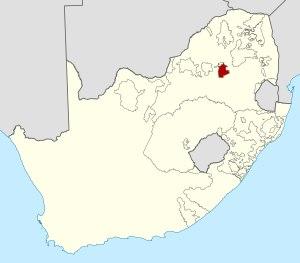
Le KwaNdebele était un bantoustan situé dans l'ancienne province du Transvaal d'Afrique du Sud, aujourd'hui dans la province de Mpumalanga. Le KwaNdebele fut un État autonome non reconnu de 1981 à 1994 dans le cadre du régime d'apartheid. Il regroupait principalement des africains de l'ethnie ndébélée.